Don Ferrarese

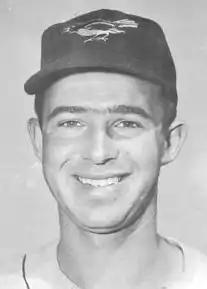
Ferrarese in 1957

Donald Hugh Ferrarese (June 19, 1929 – November 4, 2024) was an American professional baseball pitcher, who played in Major League Baseball (MLB) for the Baltimore Orioles, Cleveland Indians, Chicago White Sox, Philadelphia Phillies and St. Louis Cardinals from to . A left-handed thrower, he batted right-handed. Ferrarese was fairly small, standing at , and weighing , during his playing days. The native of Oakland graduated from Acalanes High School in Lafayette, California, and attended Saint Mary's College. His professional baseball career started in 1948 in the Phillies' organization at Class C Stockton of the California League. He was a member of his hometown Oakland Oaks of the top-level Pacific Coast League for all or parts of four seasons between 1949 and 1955, and won 18 games for them in 1954. Ferrarese also missed the 1951 and 1952 campaigns while performing Korean War military service. Ferrarese died in Durango, Colorado on November 4, 2024, at the age of 95.